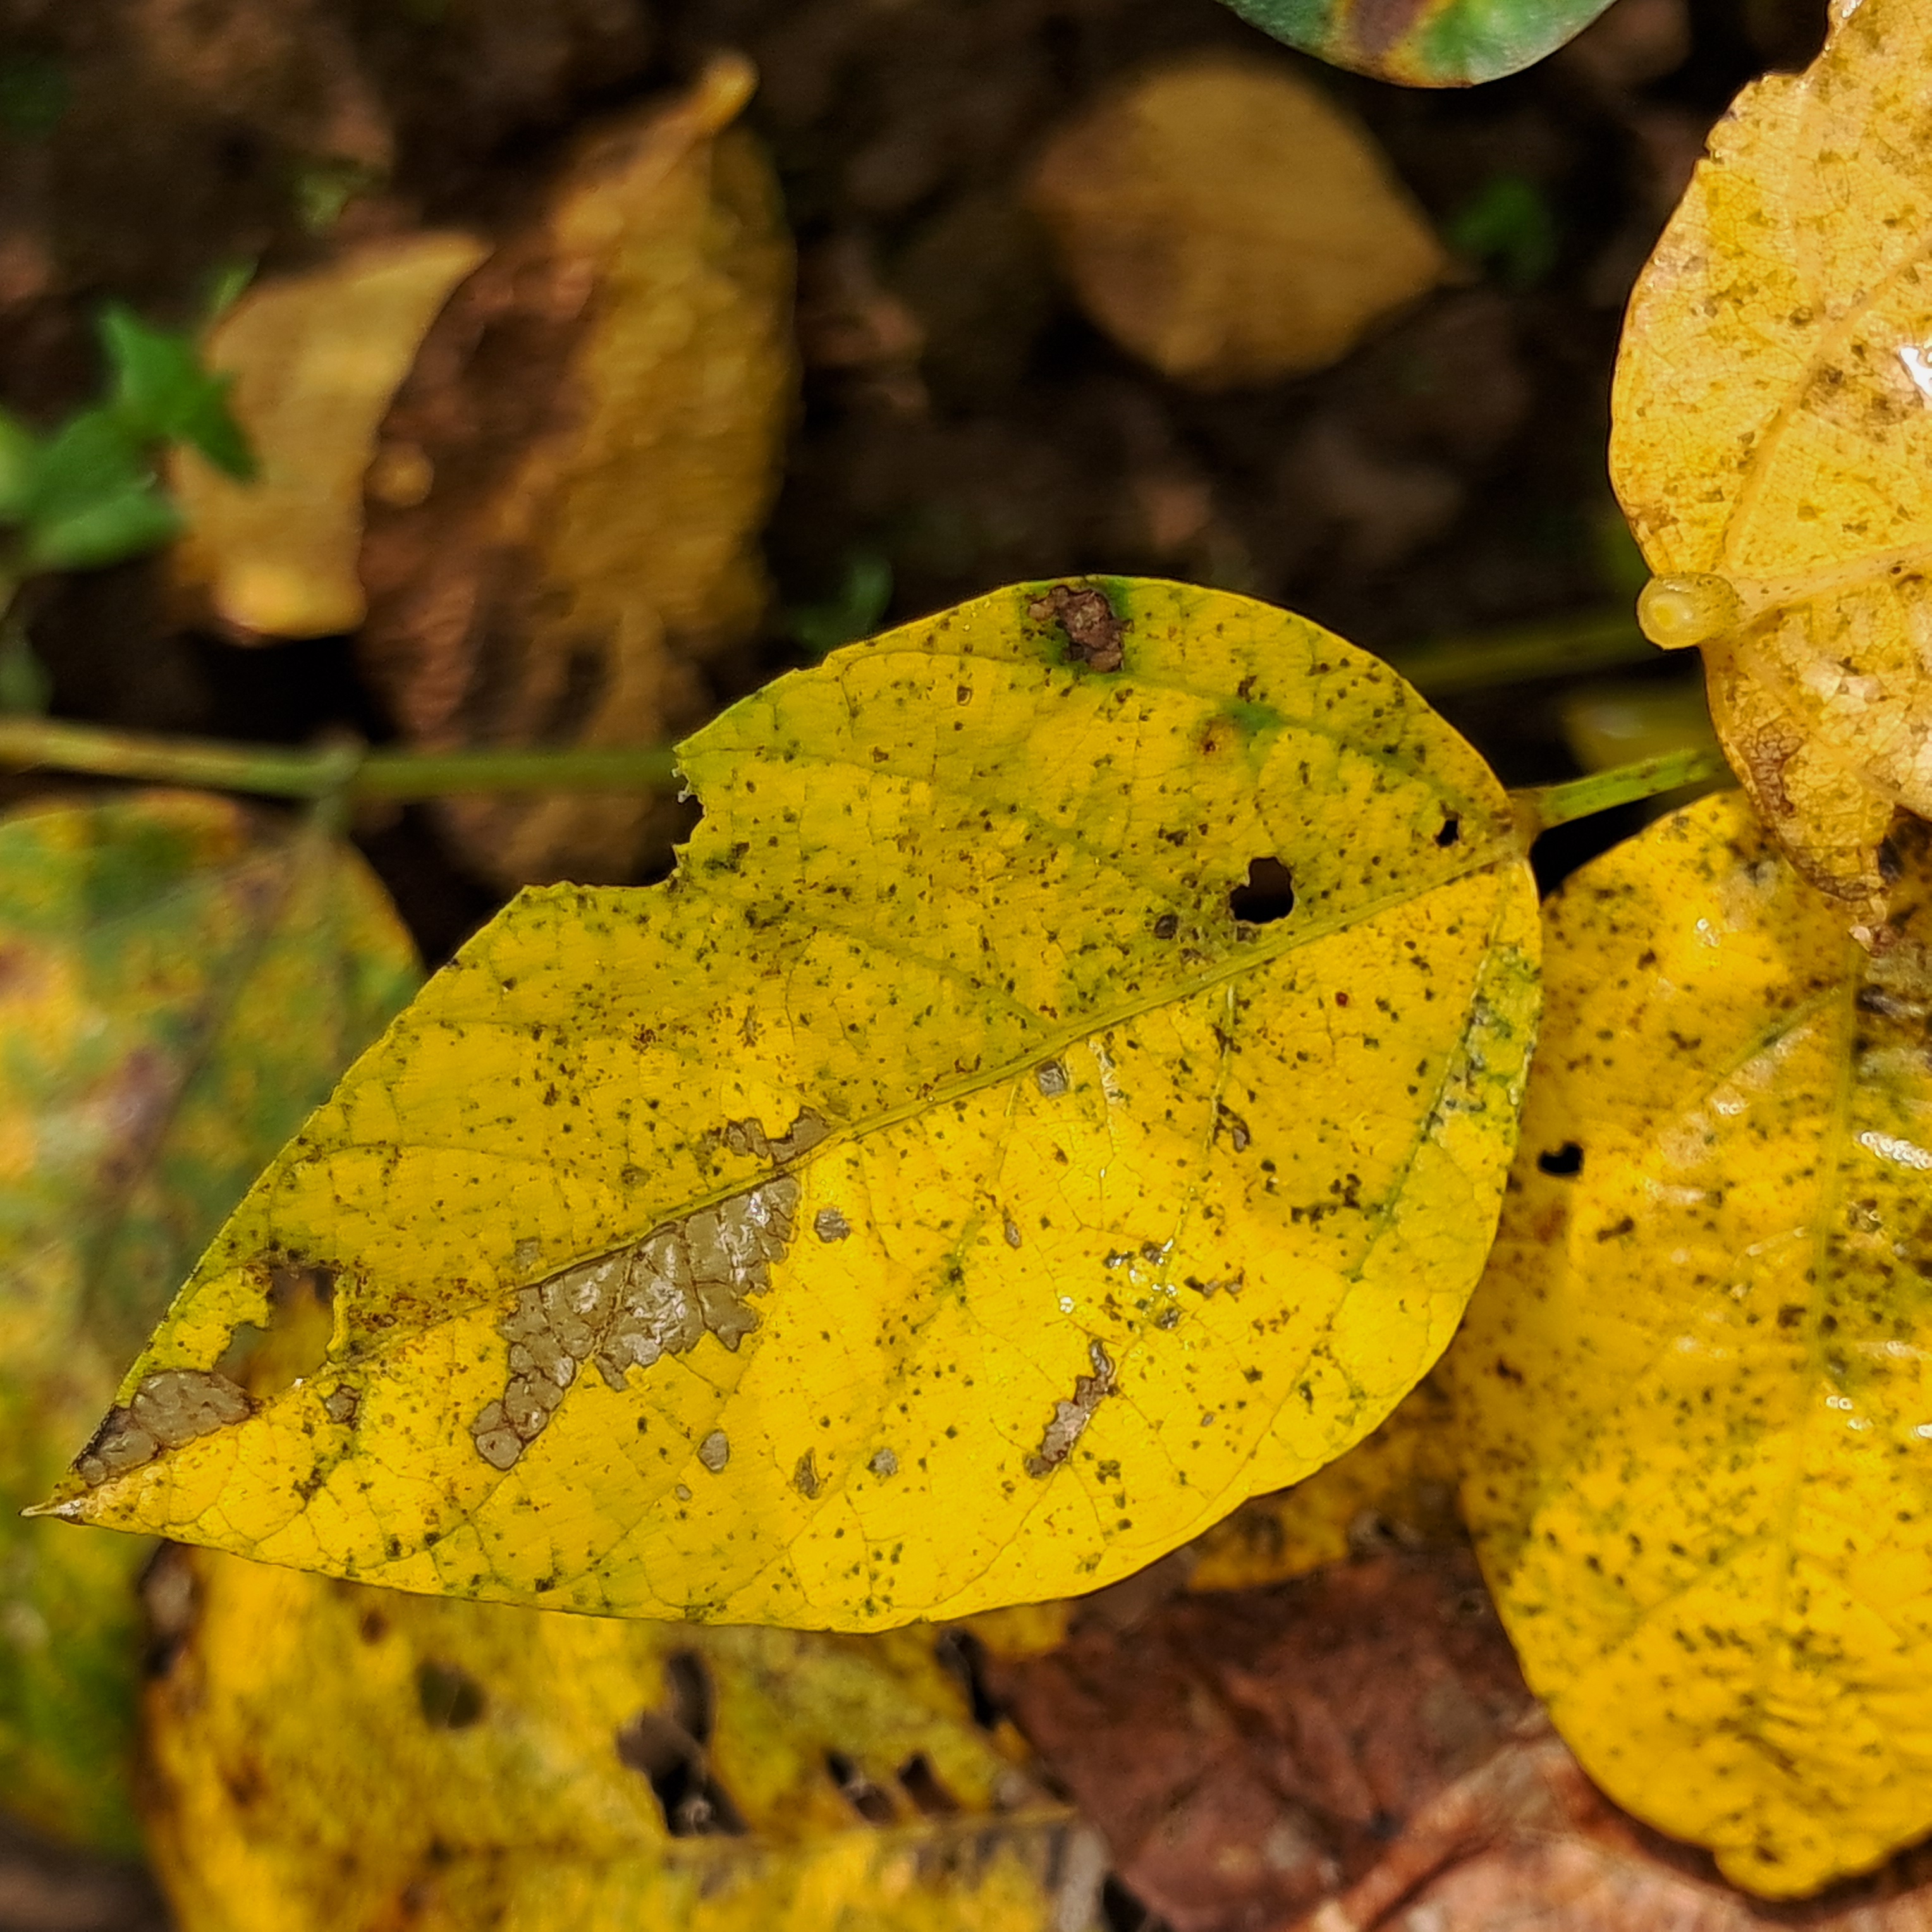
Label: Caterpillar_Semilooper_Pest